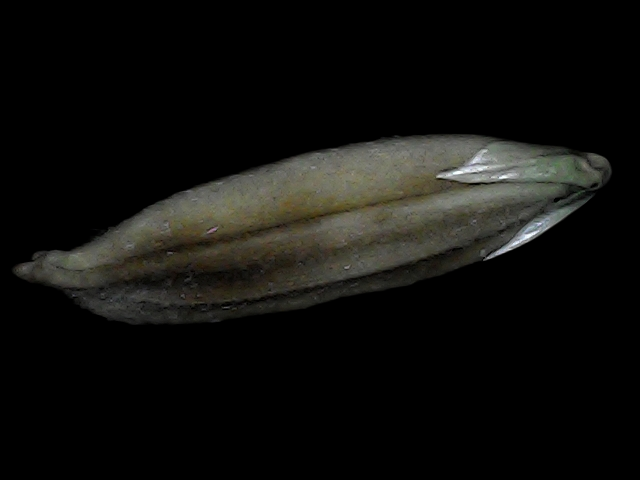
Rice variety: Bd72